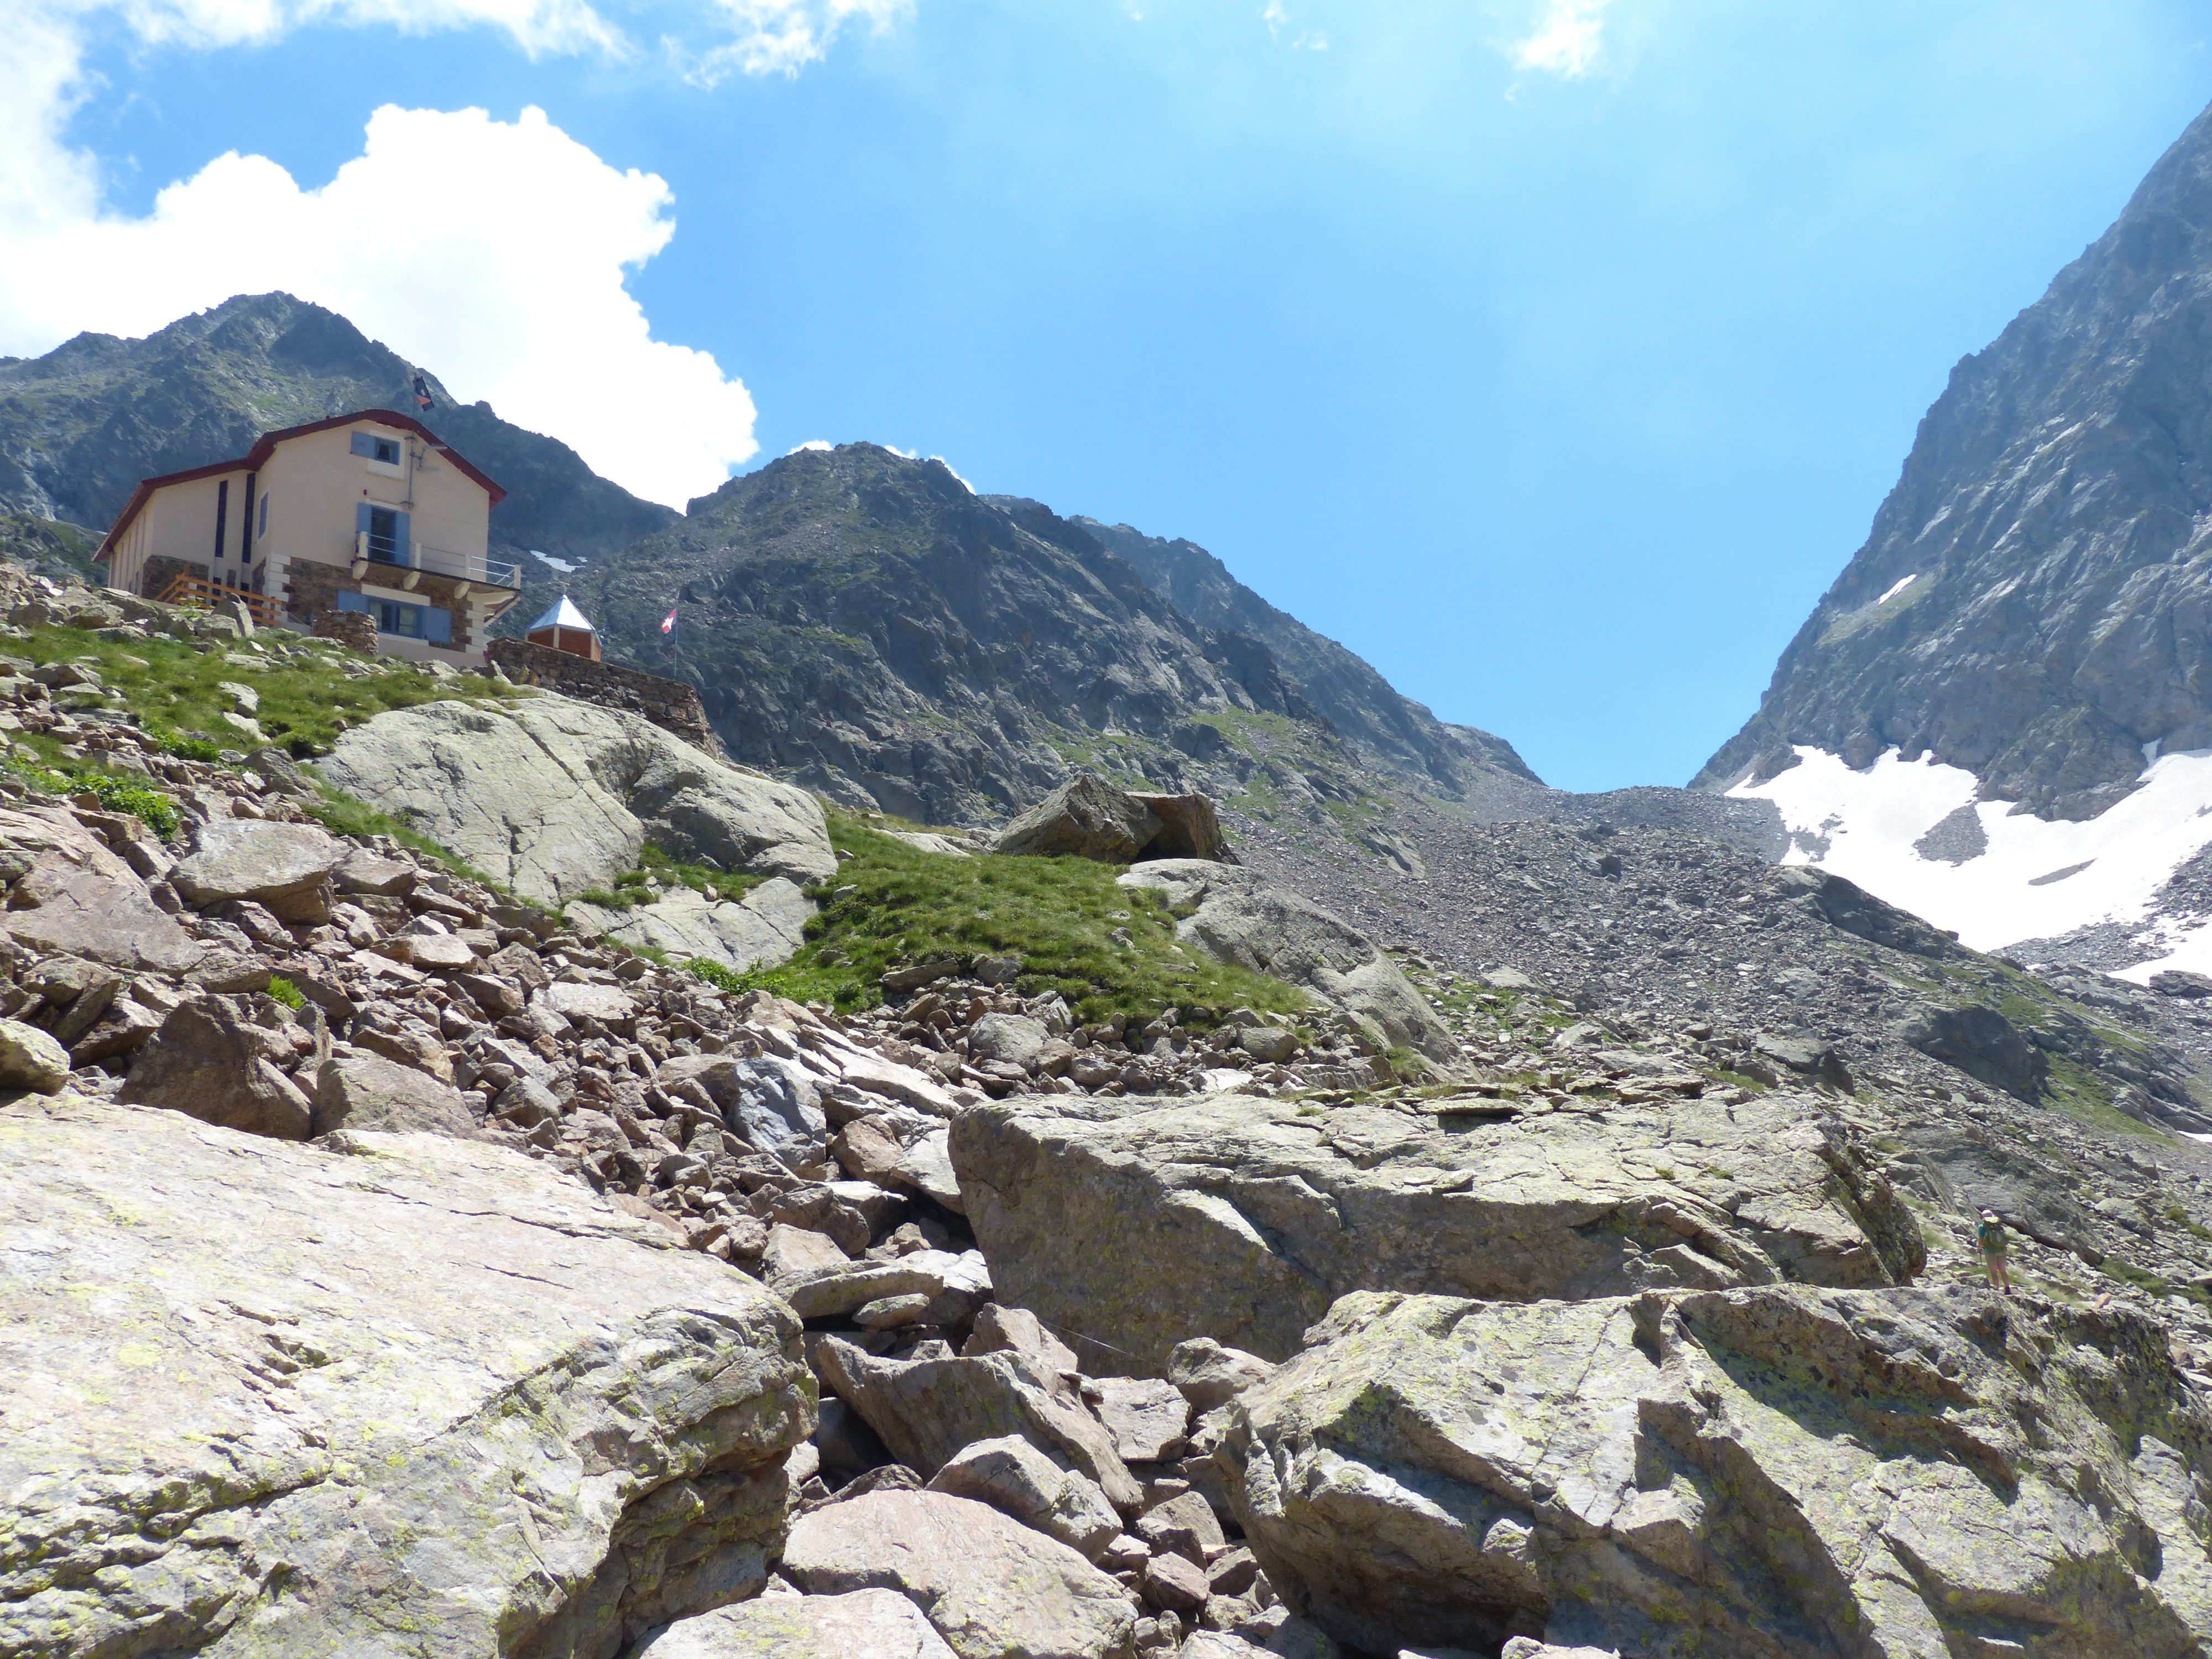
rock, wilderness, mountain, sky, hiking, adventure, valley, mountain range, hut, hike, ridge, mountains, alps, fell, cirque, accommodation, elevation, moraine, mountain hut, mountain pass, bergtour, hill station, maritime alps, hiking tour, rest house, mountainous landforms, glacial landform, geological phenomenon, ar te, dav hut, gta, grande traversata delle alpi, rifugio joyz buzzi, morelli buzzi, barbis rocca, cima del chiapous, colle del chiapous, mount scenery